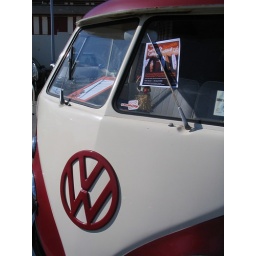
they have some AWSOME VW vans in England, I kept trying to figure out how I could get one home